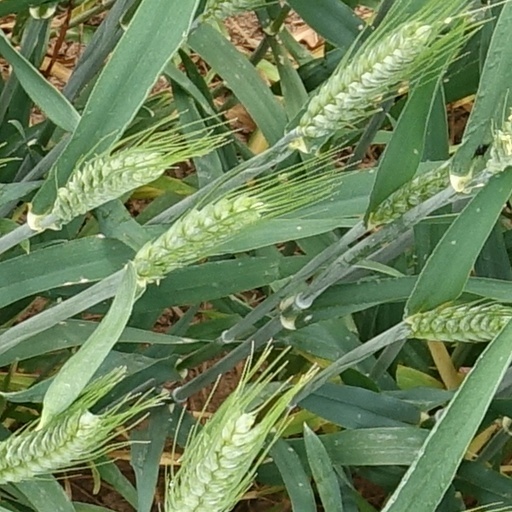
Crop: wheat